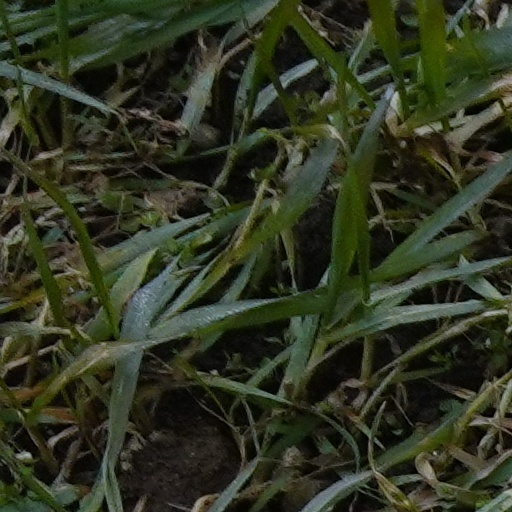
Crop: wheat